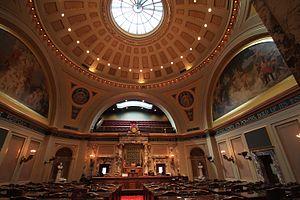
Le Sénat du Minnesota est la chambre haute de l'Assemblée générale, législature bicamérale de l'État américain du Minnesota. Il est composé de 67 membres, il s'agit du sénat qui possède le plus de membres dans toutes les législatures d'État. Chaque district du sénat correspond très exactement à deux districts de la chambre des représentants de l'État.